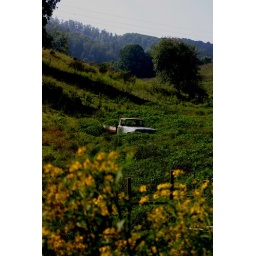
truck in a field